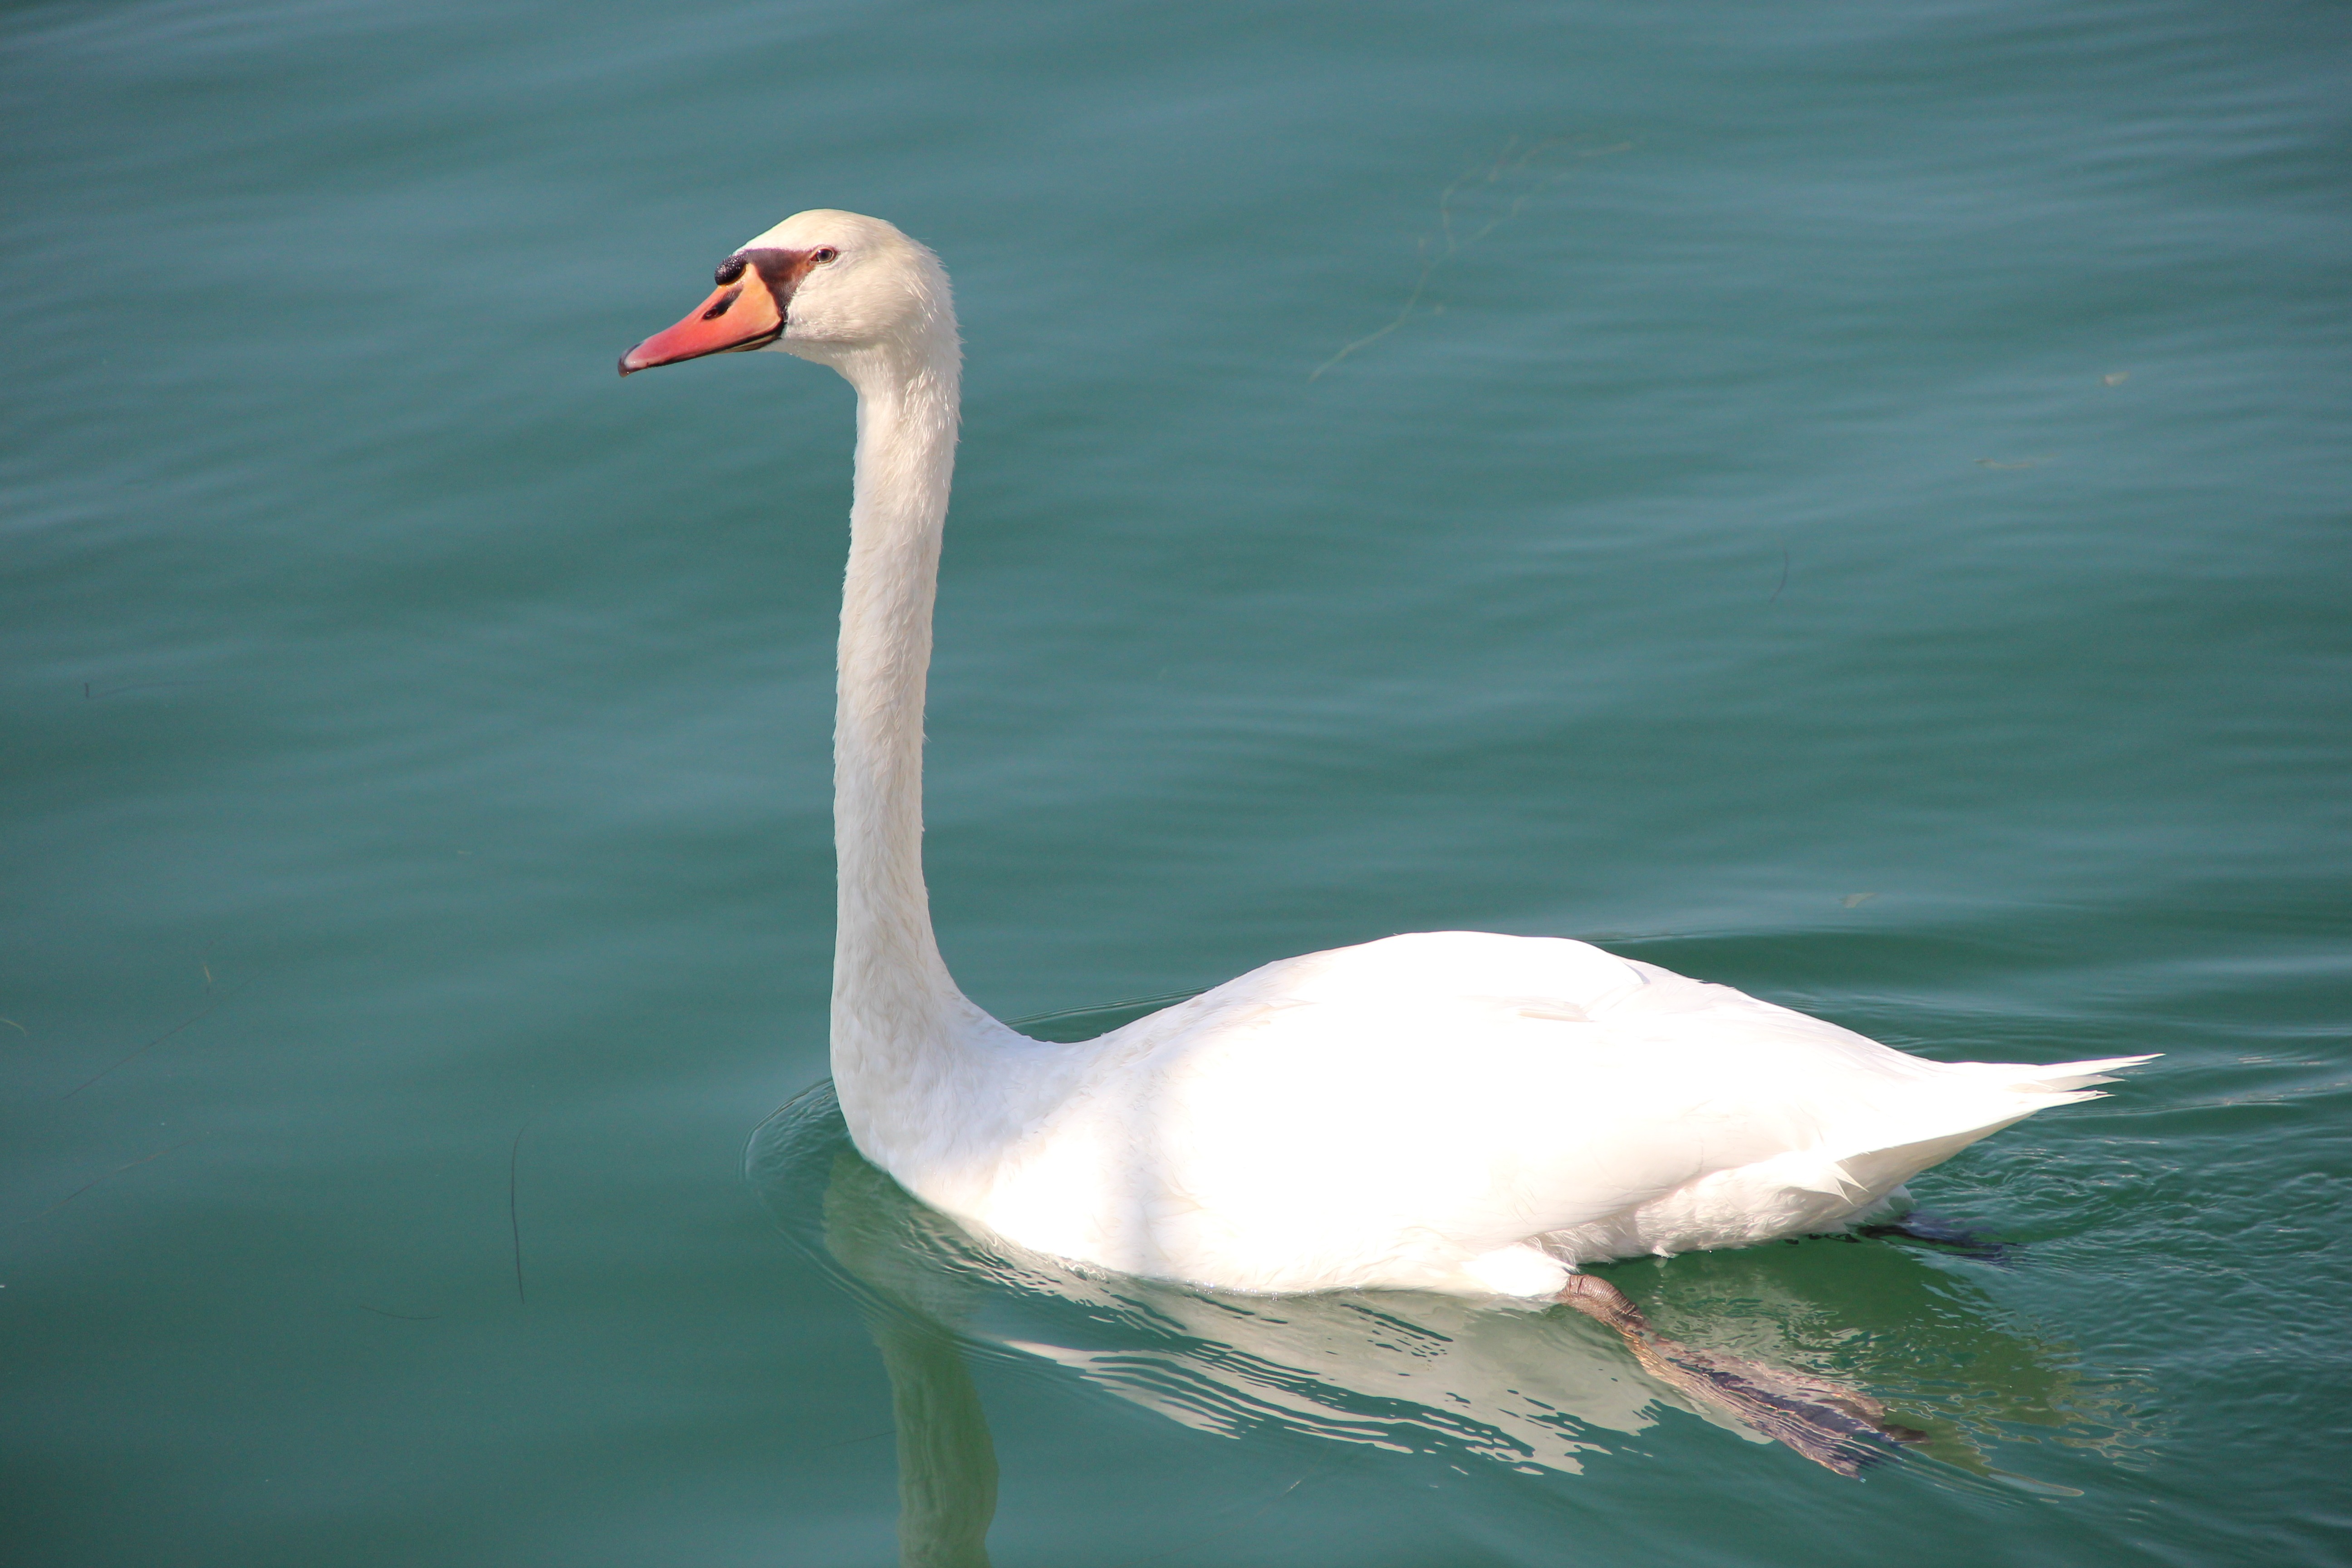
bird, wing, beak, fauna, swan, flamingo, vertebrate, waterfowl, water bird, ducks geese and swans